Theseus

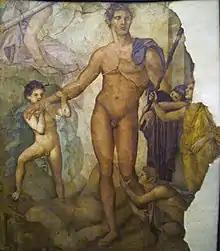
Theseus on an antique fresco from Herculaneum

On the way to Marathon, Theseus took shelter from a storm in the hut of an ancient woman named Hecale. She swore to make a sacrifice to Zeus if Theseus were successful in capturing the bull. Theseus did capture the bull, but when he returned to Hecale's hut, she was dead. In her honor, Theseus gave her name to one of the demes of Attica, making its inhabitants in a sense her adopted children.